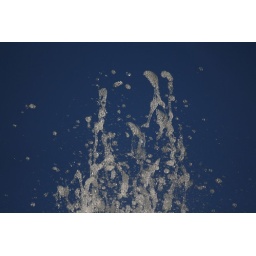
Just wanted to take the picture as the water falls. I like the shapes the water makes against the blue sky.